Charles Caesar

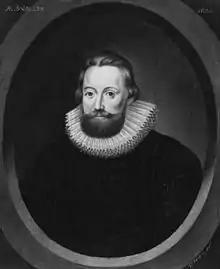

Sir Charles Caesar (27 January 1590 – 6 December 1642), of Benington in Hertfordshire, was an English judge who served as Master of the Rolls in the period leading up to the outbreak of the English Civil War; his father, Sir Julius Caesar, had held the same office for many years.